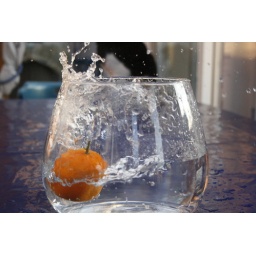
orange in water 006